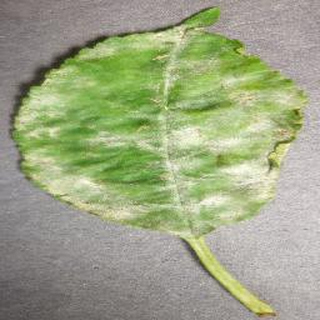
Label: cherry_powdery_mildew